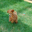
Label: dog